Education in the Dominican Republic

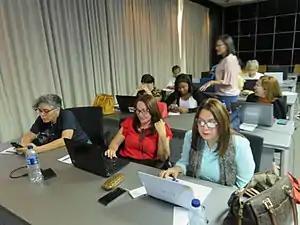
Dominican Republic women educators in Santiago.

The Dominican Republic has both public institutions as well as private institutions for higher education. There are 5 total public institutions: Universidad Autónoma de Santo Domingo (UASD), El Instituto Superior de Formación de Maestros Salomé Ureña, Fuerzas Armadas, Instituto Tecnológico de las Américas, and the Instituto Politécnico Loyola. The Universidad Autónoma de Santo Domingo is considered the state university while the other four public institutions are for more specialized areas. Beyond the public institutions, there are also 39 private institutions. Within these institutions, there are several tracks that students are able to take. Students can pursue Technical Studies which requires 2 years of schooling with a minimum of 85 credits. Graduate Studies requires a minimum of 140 credits. For students wishing to pursue a specialty in Graduate Studies, there is often an increased credit requirement. For architecture, veterinary, law, dentistry, pharmacy, and engineering, the requirement is 200 credits and at least four years of schooling. For medicine, the requirement is 5 years of schooling plus a one-year internship. After graduate studies, students also have the ability to pursue post-graduate education. For most specializations, there is a one-year and 20 credit minimum. To obtain a master's degree, students are generally required to complete 2 years of schooling encompassing 40 credits. For most students, their studies are generally extended by a half year to a year and a half of the required years of schooling.